Tony Vilgotsky

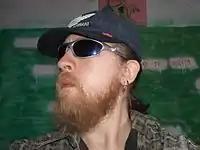
Tony Vilgotsky during the press conference in underground club of Rostov-on-Don, 2010

In 2017 Tony released a new non-fiction book "Self-Defence by Materials at Hand" with illustrations drawn by himself. This book is intended mostly for a female audience.